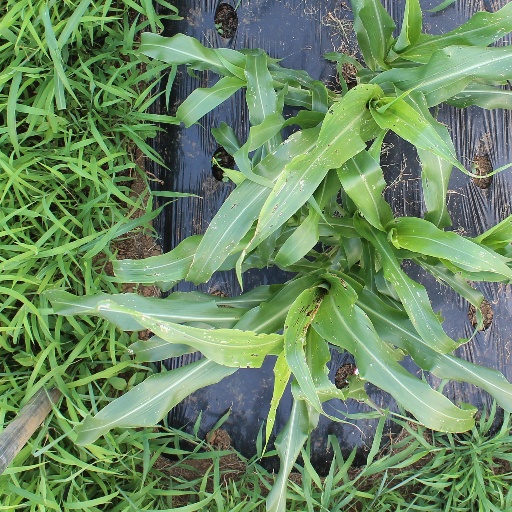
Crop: sorghum